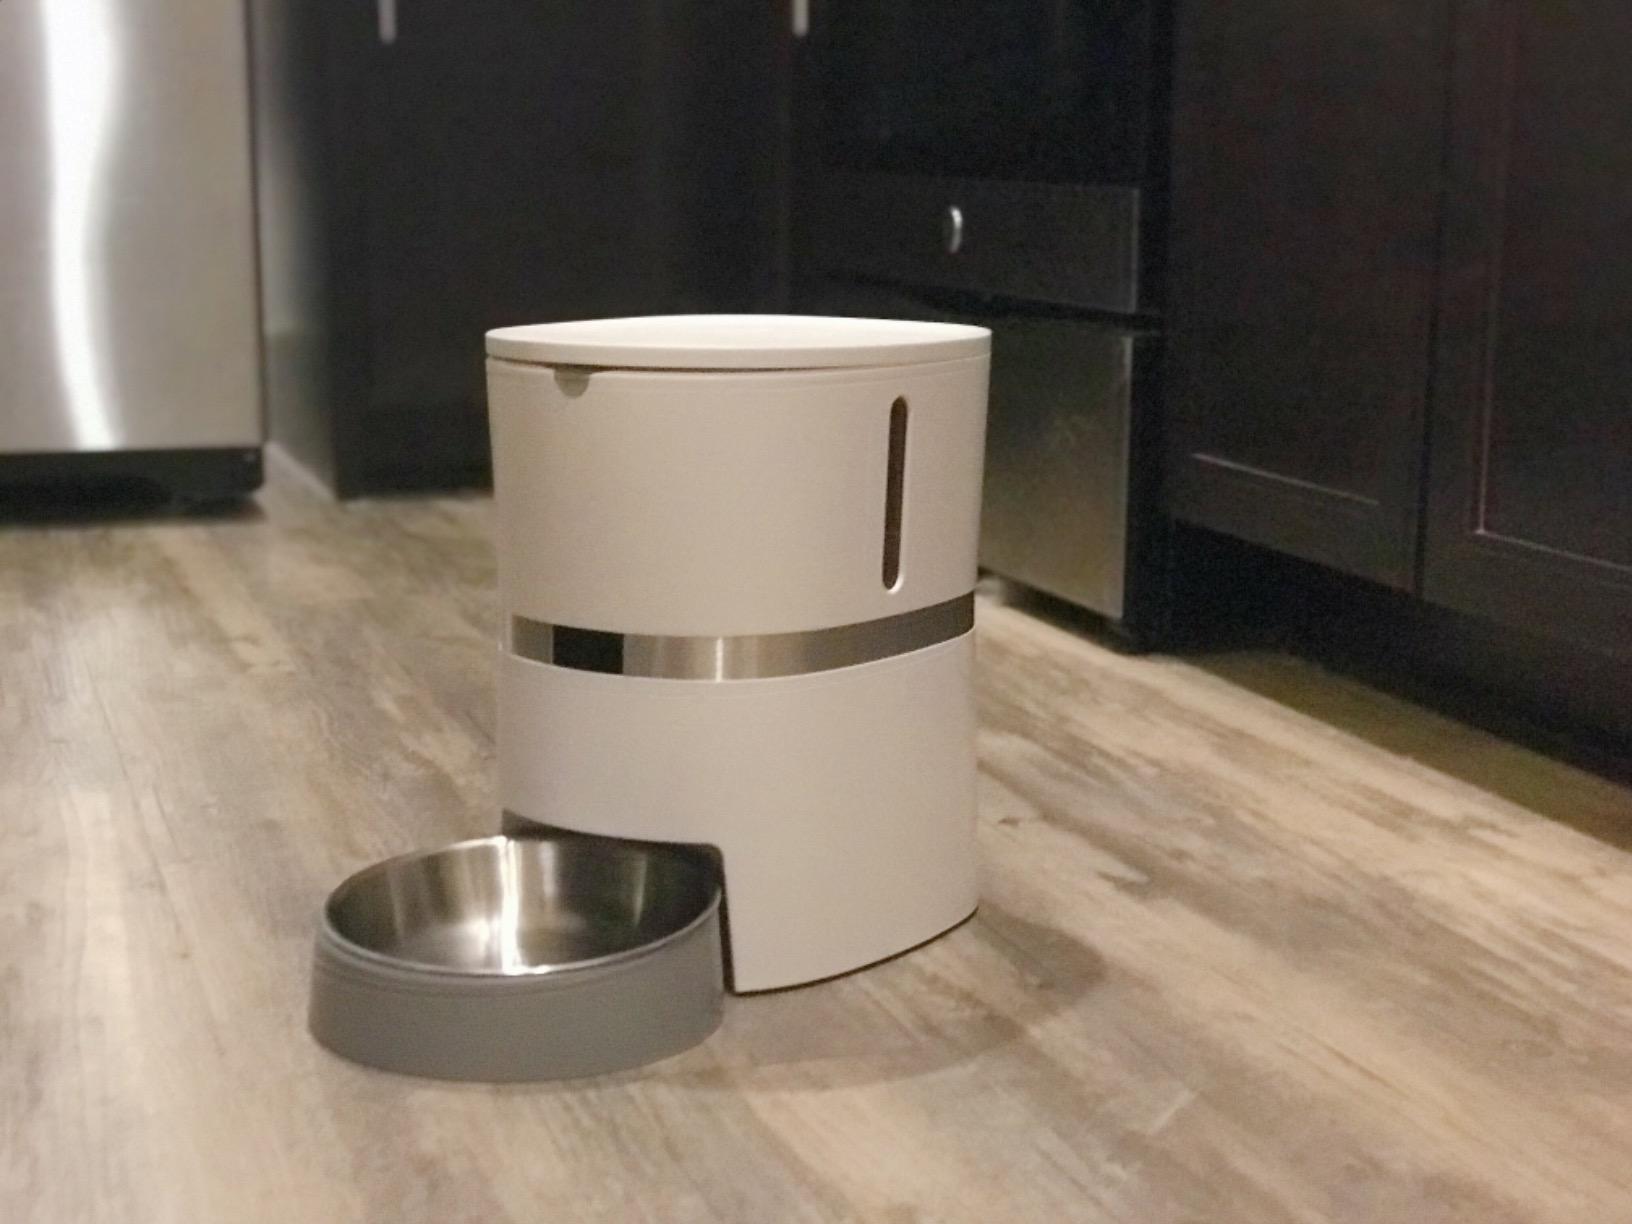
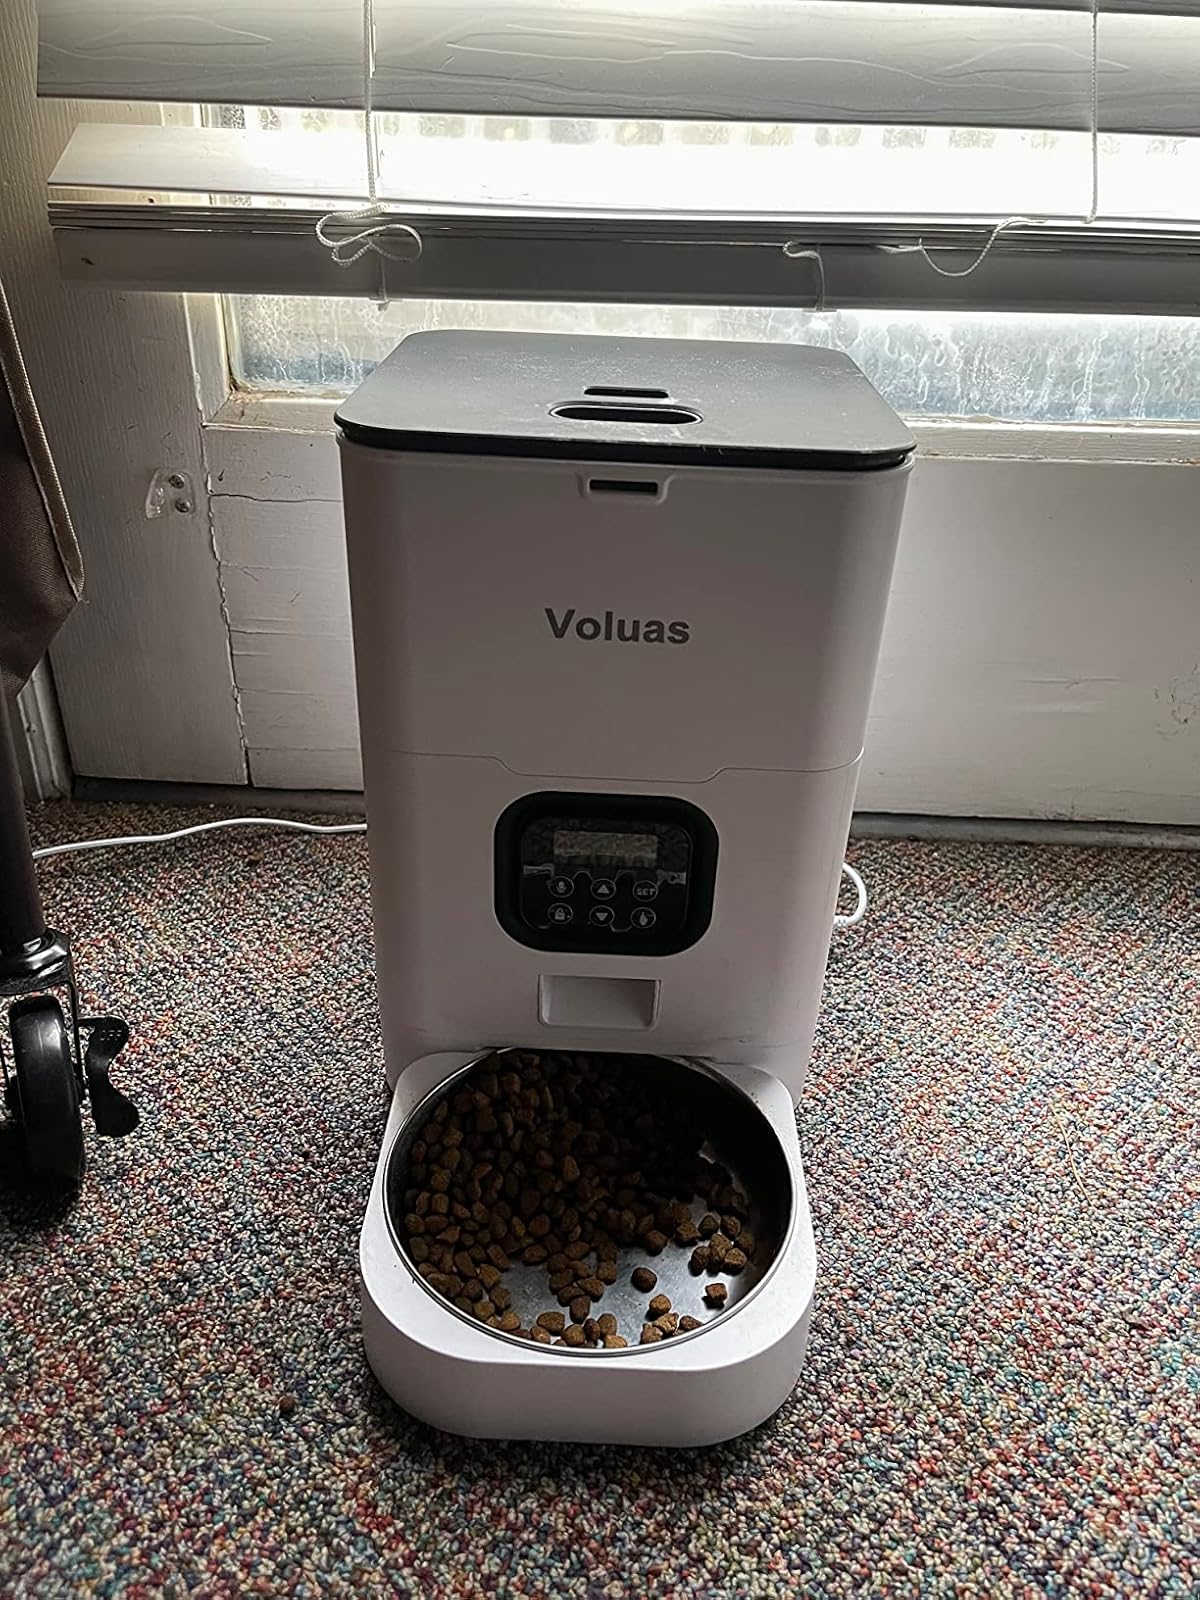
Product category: items_feeder
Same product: no